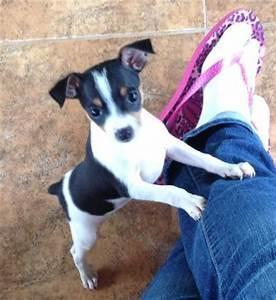
dog